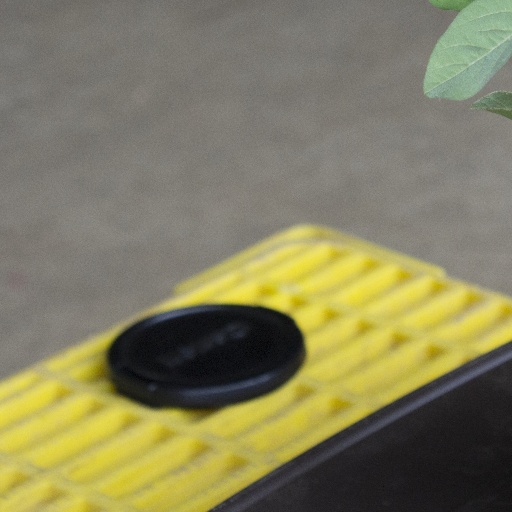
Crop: soybean